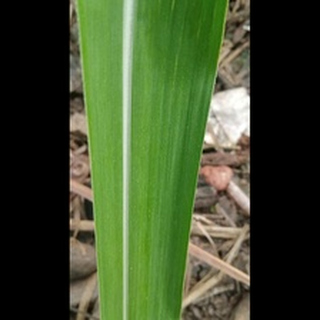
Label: healthy_sugarcane